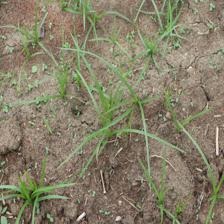
Label: Grass